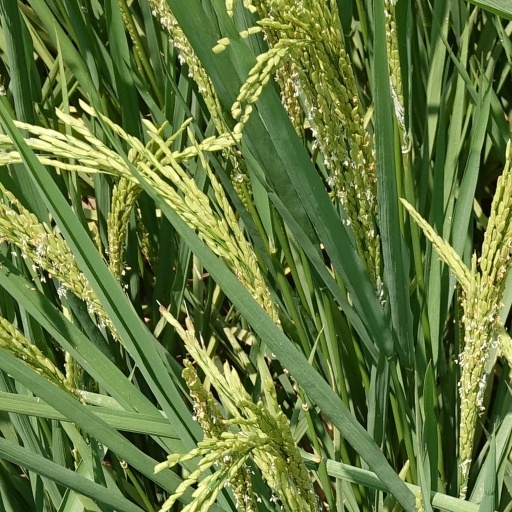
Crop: rice